Sport in Estonia

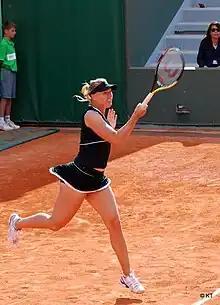
Kaia Kanepi at the 2011 French Open

Weightlifting was one of the most successful field of sport for Estonia in the past. Alfred Neuland competed in the 1920 and 1924 Olympics and won a gold and a silver medal, respectively, becoming the first Olympic gold medalist from Estonia. Alfred Schmidt was a featherweight weightlifter who won a silver medal at the 1920 Summer Olympics. Arnold Luhaäär competed in the 1928 and 1936 Olympics and won a silver and a bronze medal, respectively. Jaan Talts won a silver medal in weightlifting for the Soviet Union at the 1968 Olympic games and a gold medal at the 1972 Olympic games.